Alexander Halpern

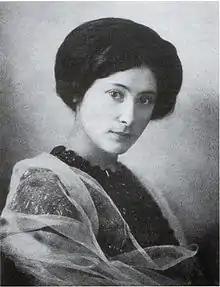
Salomea Andronikova married Alexander Halpern in 1925.

In 1928 he gave an interview about Freemasonry to Boris Nikolayevsky, later published in the book ""Russian Masons and Revolution."" He married Salomea Andronikova; for a long time the couple lived separately, Halpern in London, and his wife in Paris. The two reunited in the United Kingdom only in the 1940s.